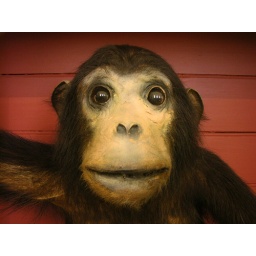
Poor little fella was hanging around in a glass cabinet in the British Museum looking rather startled.